Daniel Pratt (industrialist)

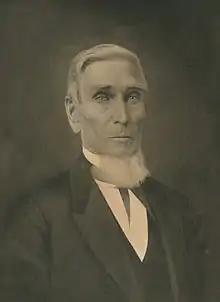
Pratt depicted in a late 19th century illustration

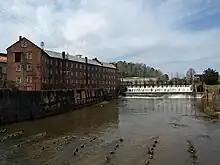
A March 2010 photo of the surviving factory buildings at the former Pratt Gin Company in Prattville, Alabama

Daniel Pratt (July 20, 1799 – May 13, 1873) was an American industrialist who pioneered ventures that opened the door for industry in Alabama. Prattville in Autauga County, Alabama, and Birmingham's Pratt City in Jefferson County, Alabama on the Pratt coal seam are both named for him. He is buried in Daniel Pratt Cemetery, located on top of Ginshop Hill near downtown Prattville, Alabama.